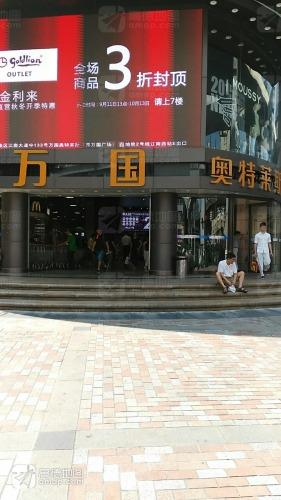
地标名称：万国奥特莱斯
所在城市：广州市·海珠区